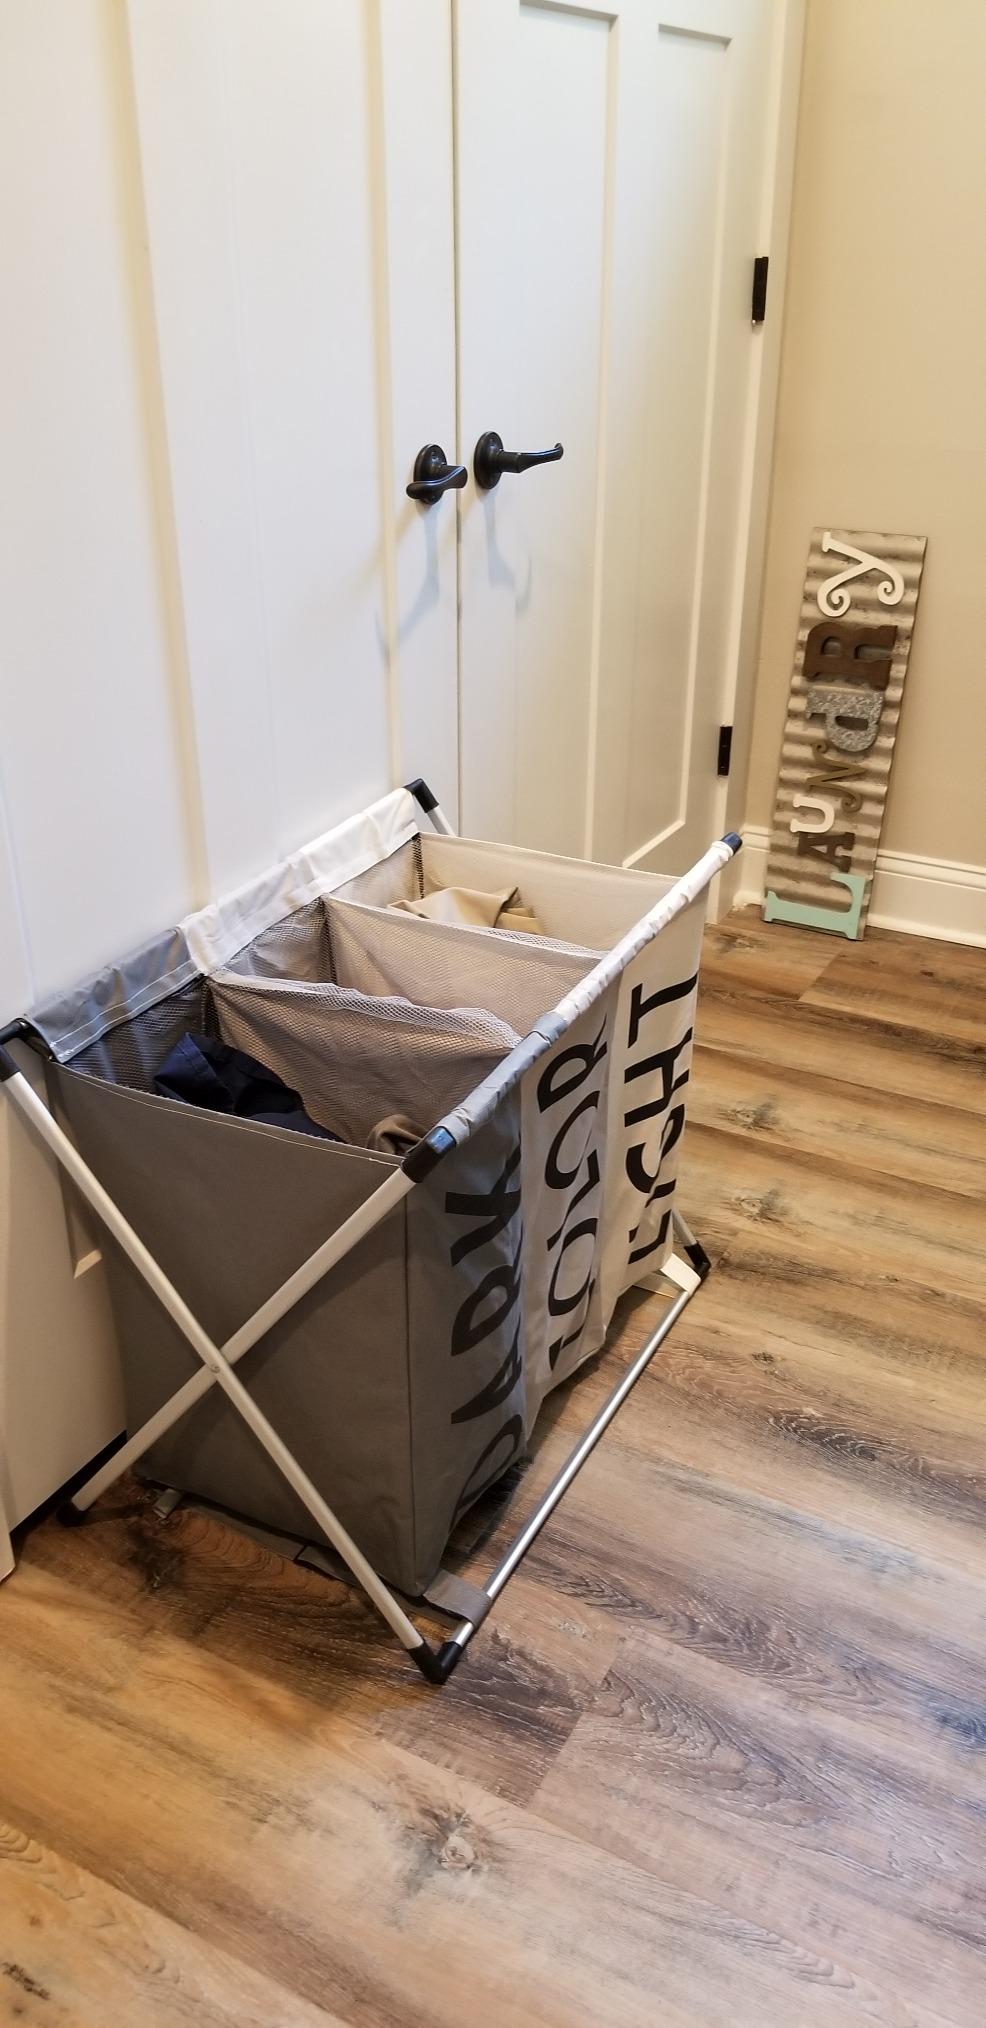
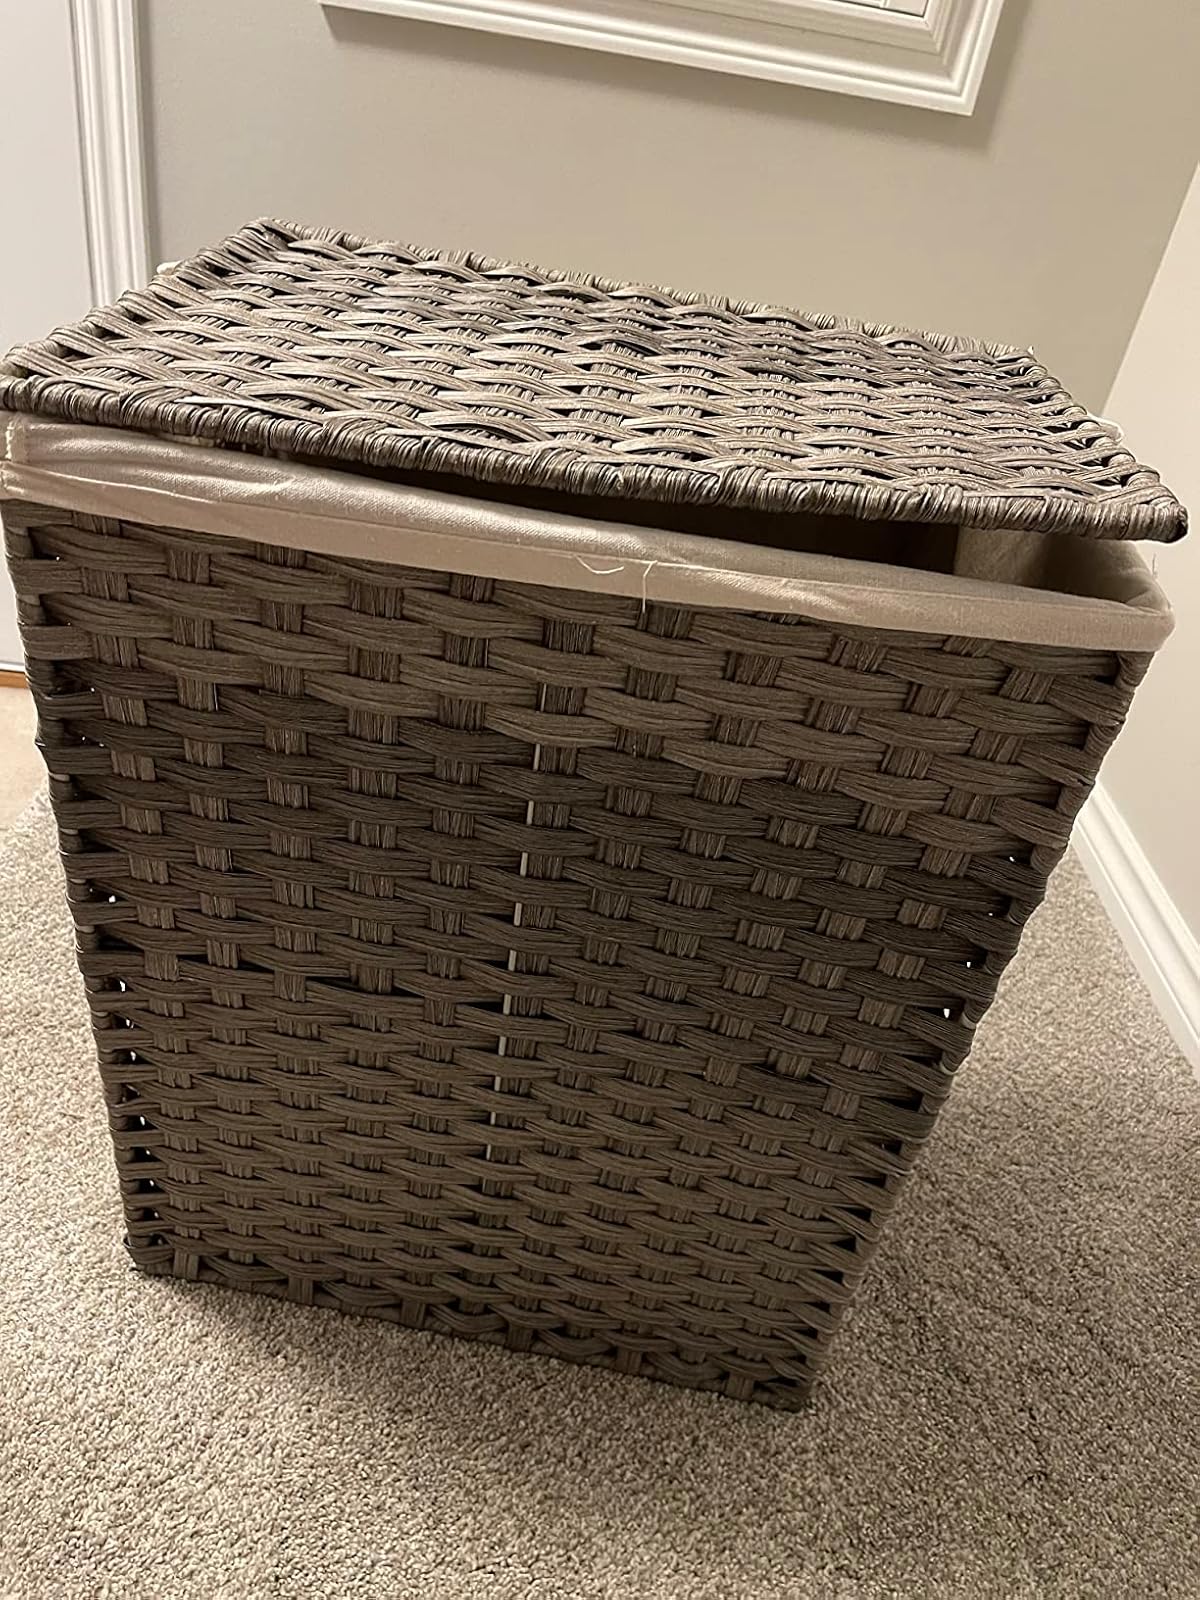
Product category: items_hamper
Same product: no